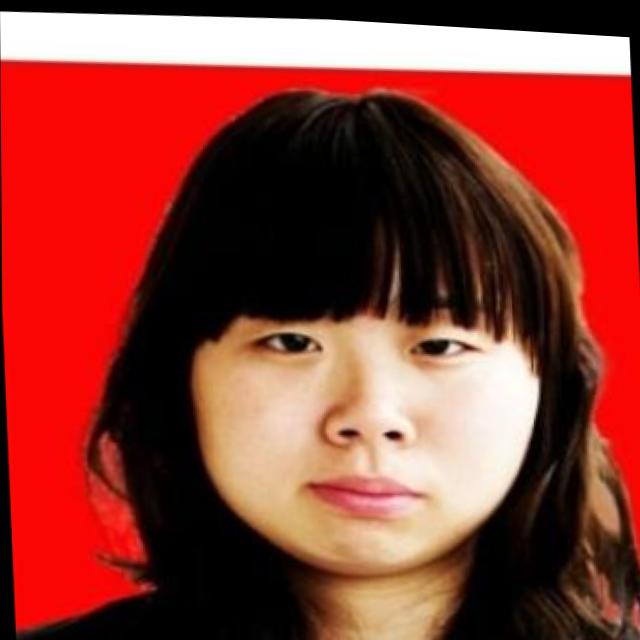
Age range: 21-44